Armoured fighting vehicle

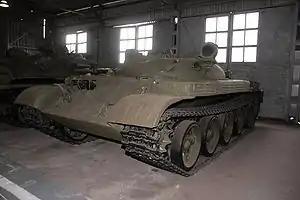
Soviet IT-1, Kubinka Tank Museum

Modern AFVs have primarily used either petrol (gasoline) or diesel piston engines. More recently, gas turbines have been used. Most early AFVs used petrol engines, as they offer a good power-to-weight ratio. However, they fell out of favour during World War II due to the flammability of the fuel.